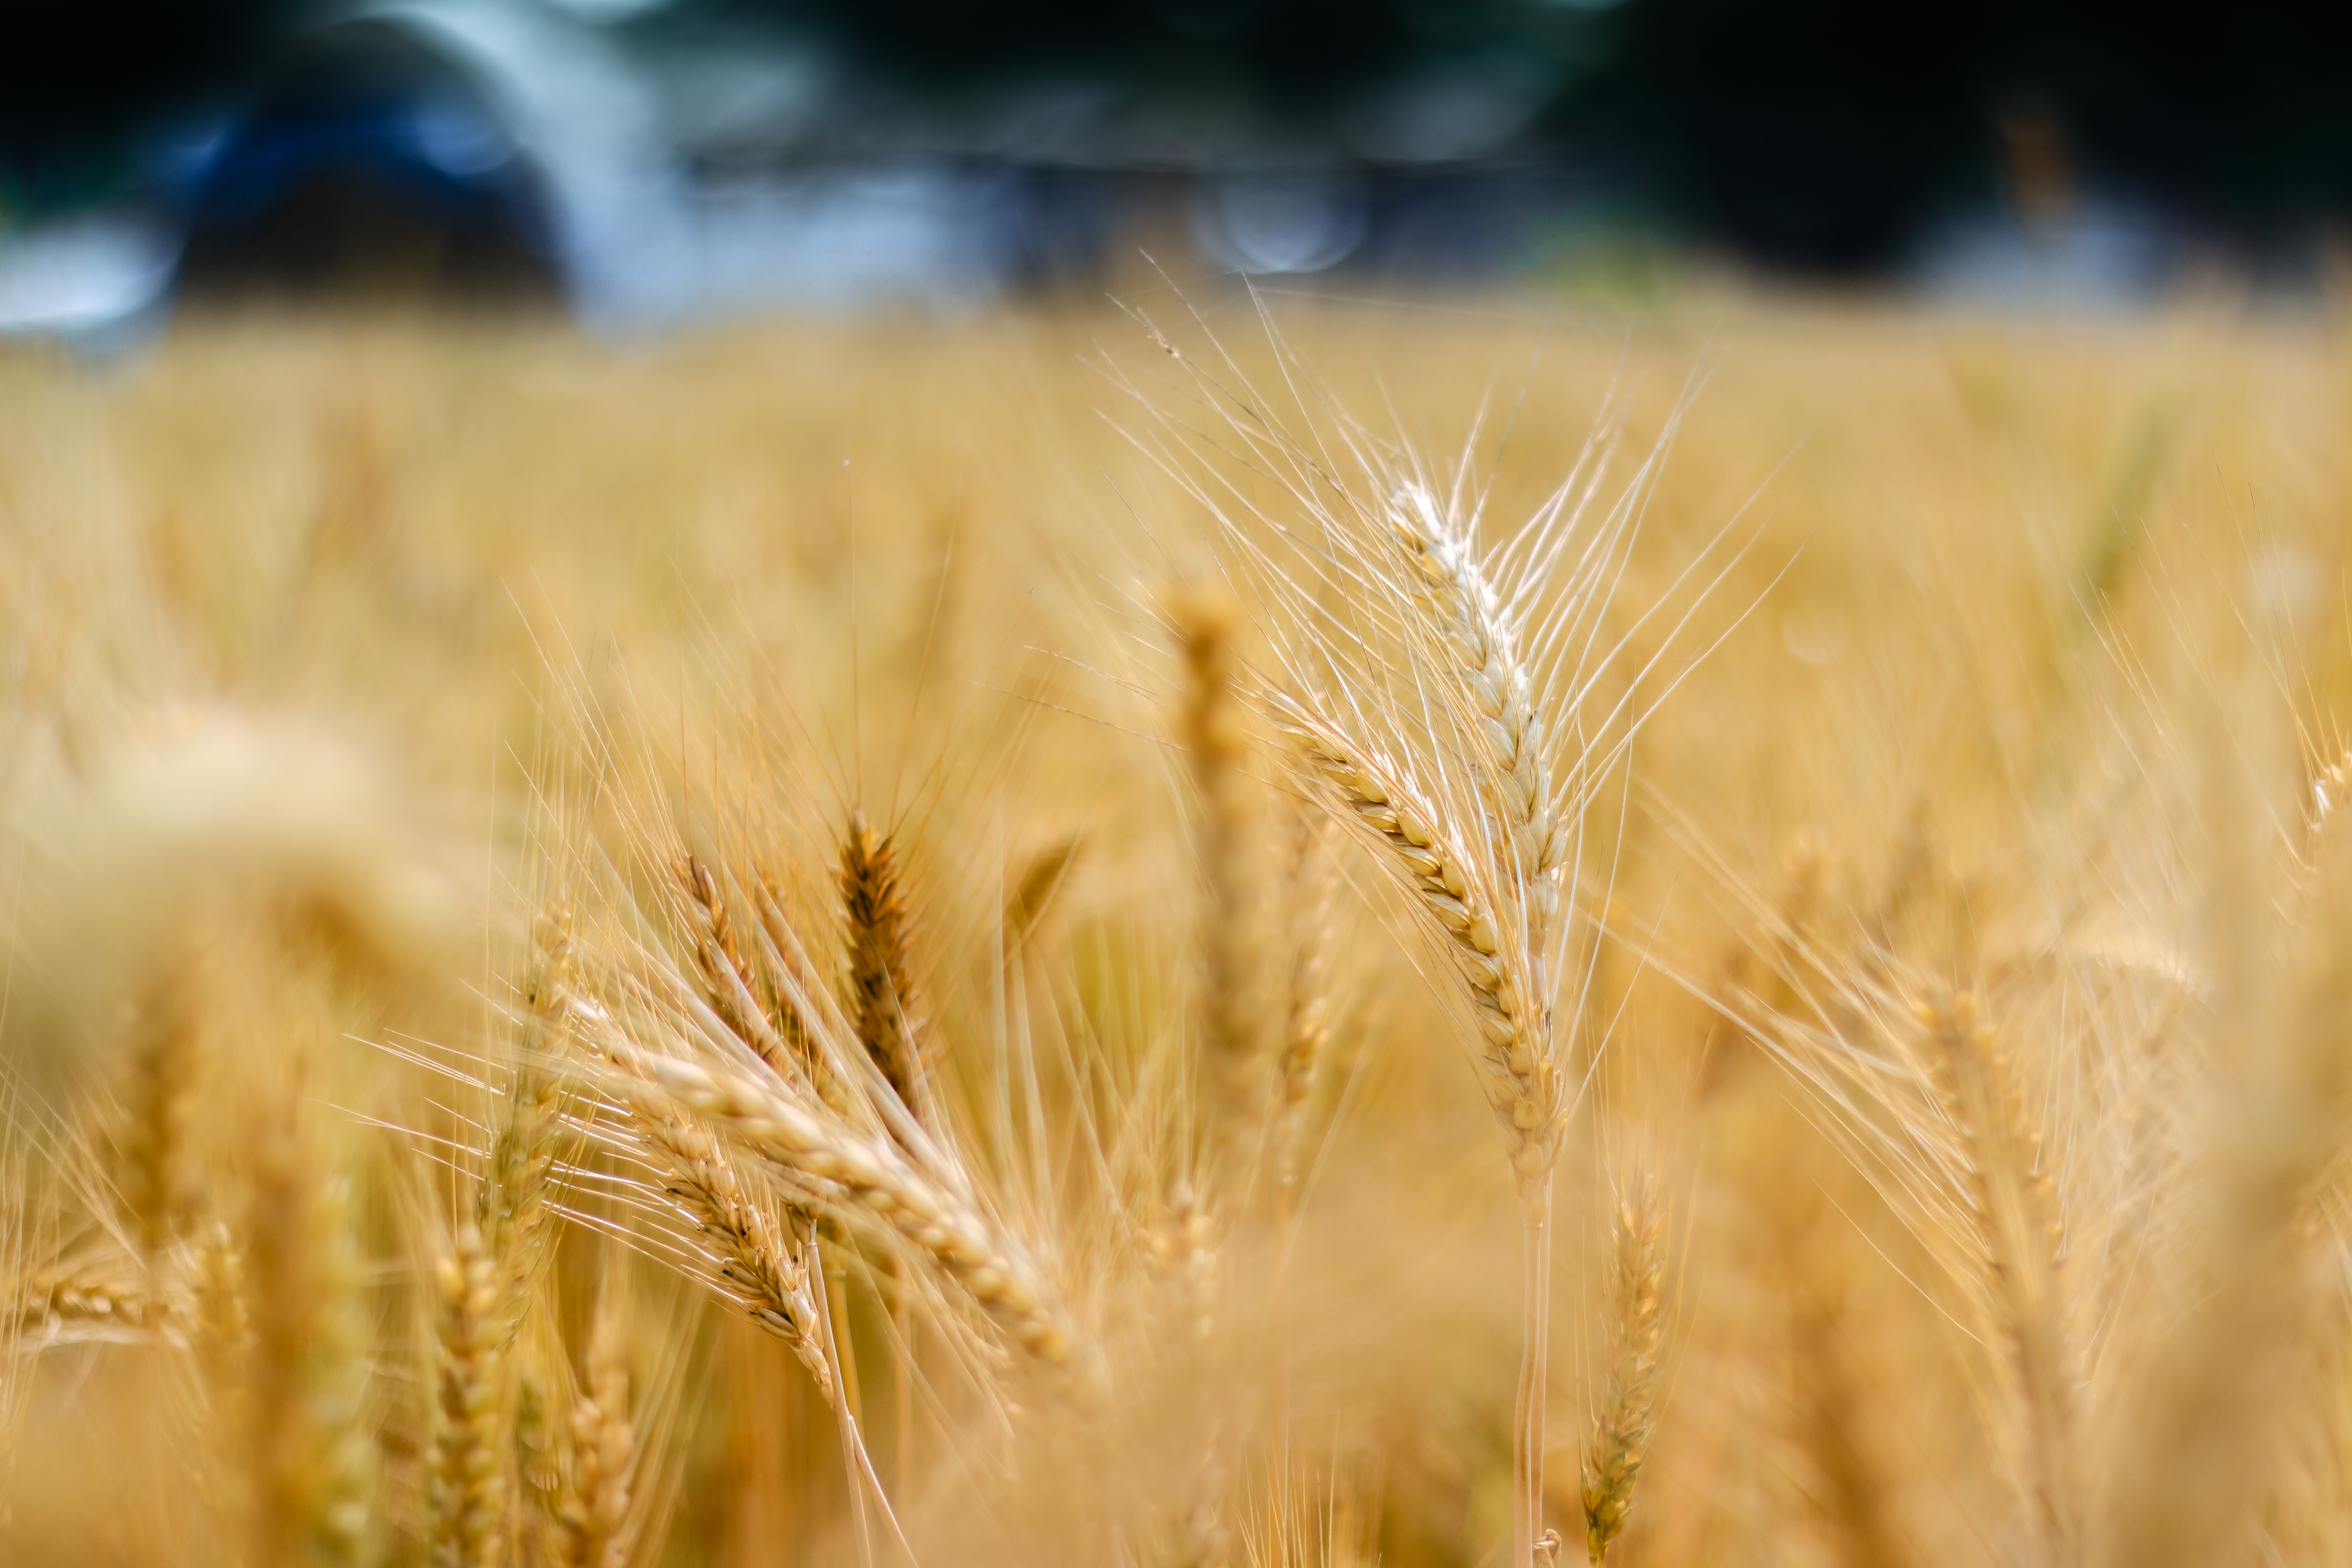
field, yellow, brown, landscape, blur, sunny, farmer, barley, rye, grain, hordeum, triticale, einkorn wheat, malt, food grain, wheat, cereal, Khorasan wheat, gluten, grass family, cereal germ, plant, durum, whole grain, emmer, oat, poales, grass, crop, food, close up, agriculture, phragmites, dinkel wheat, avena, harvest